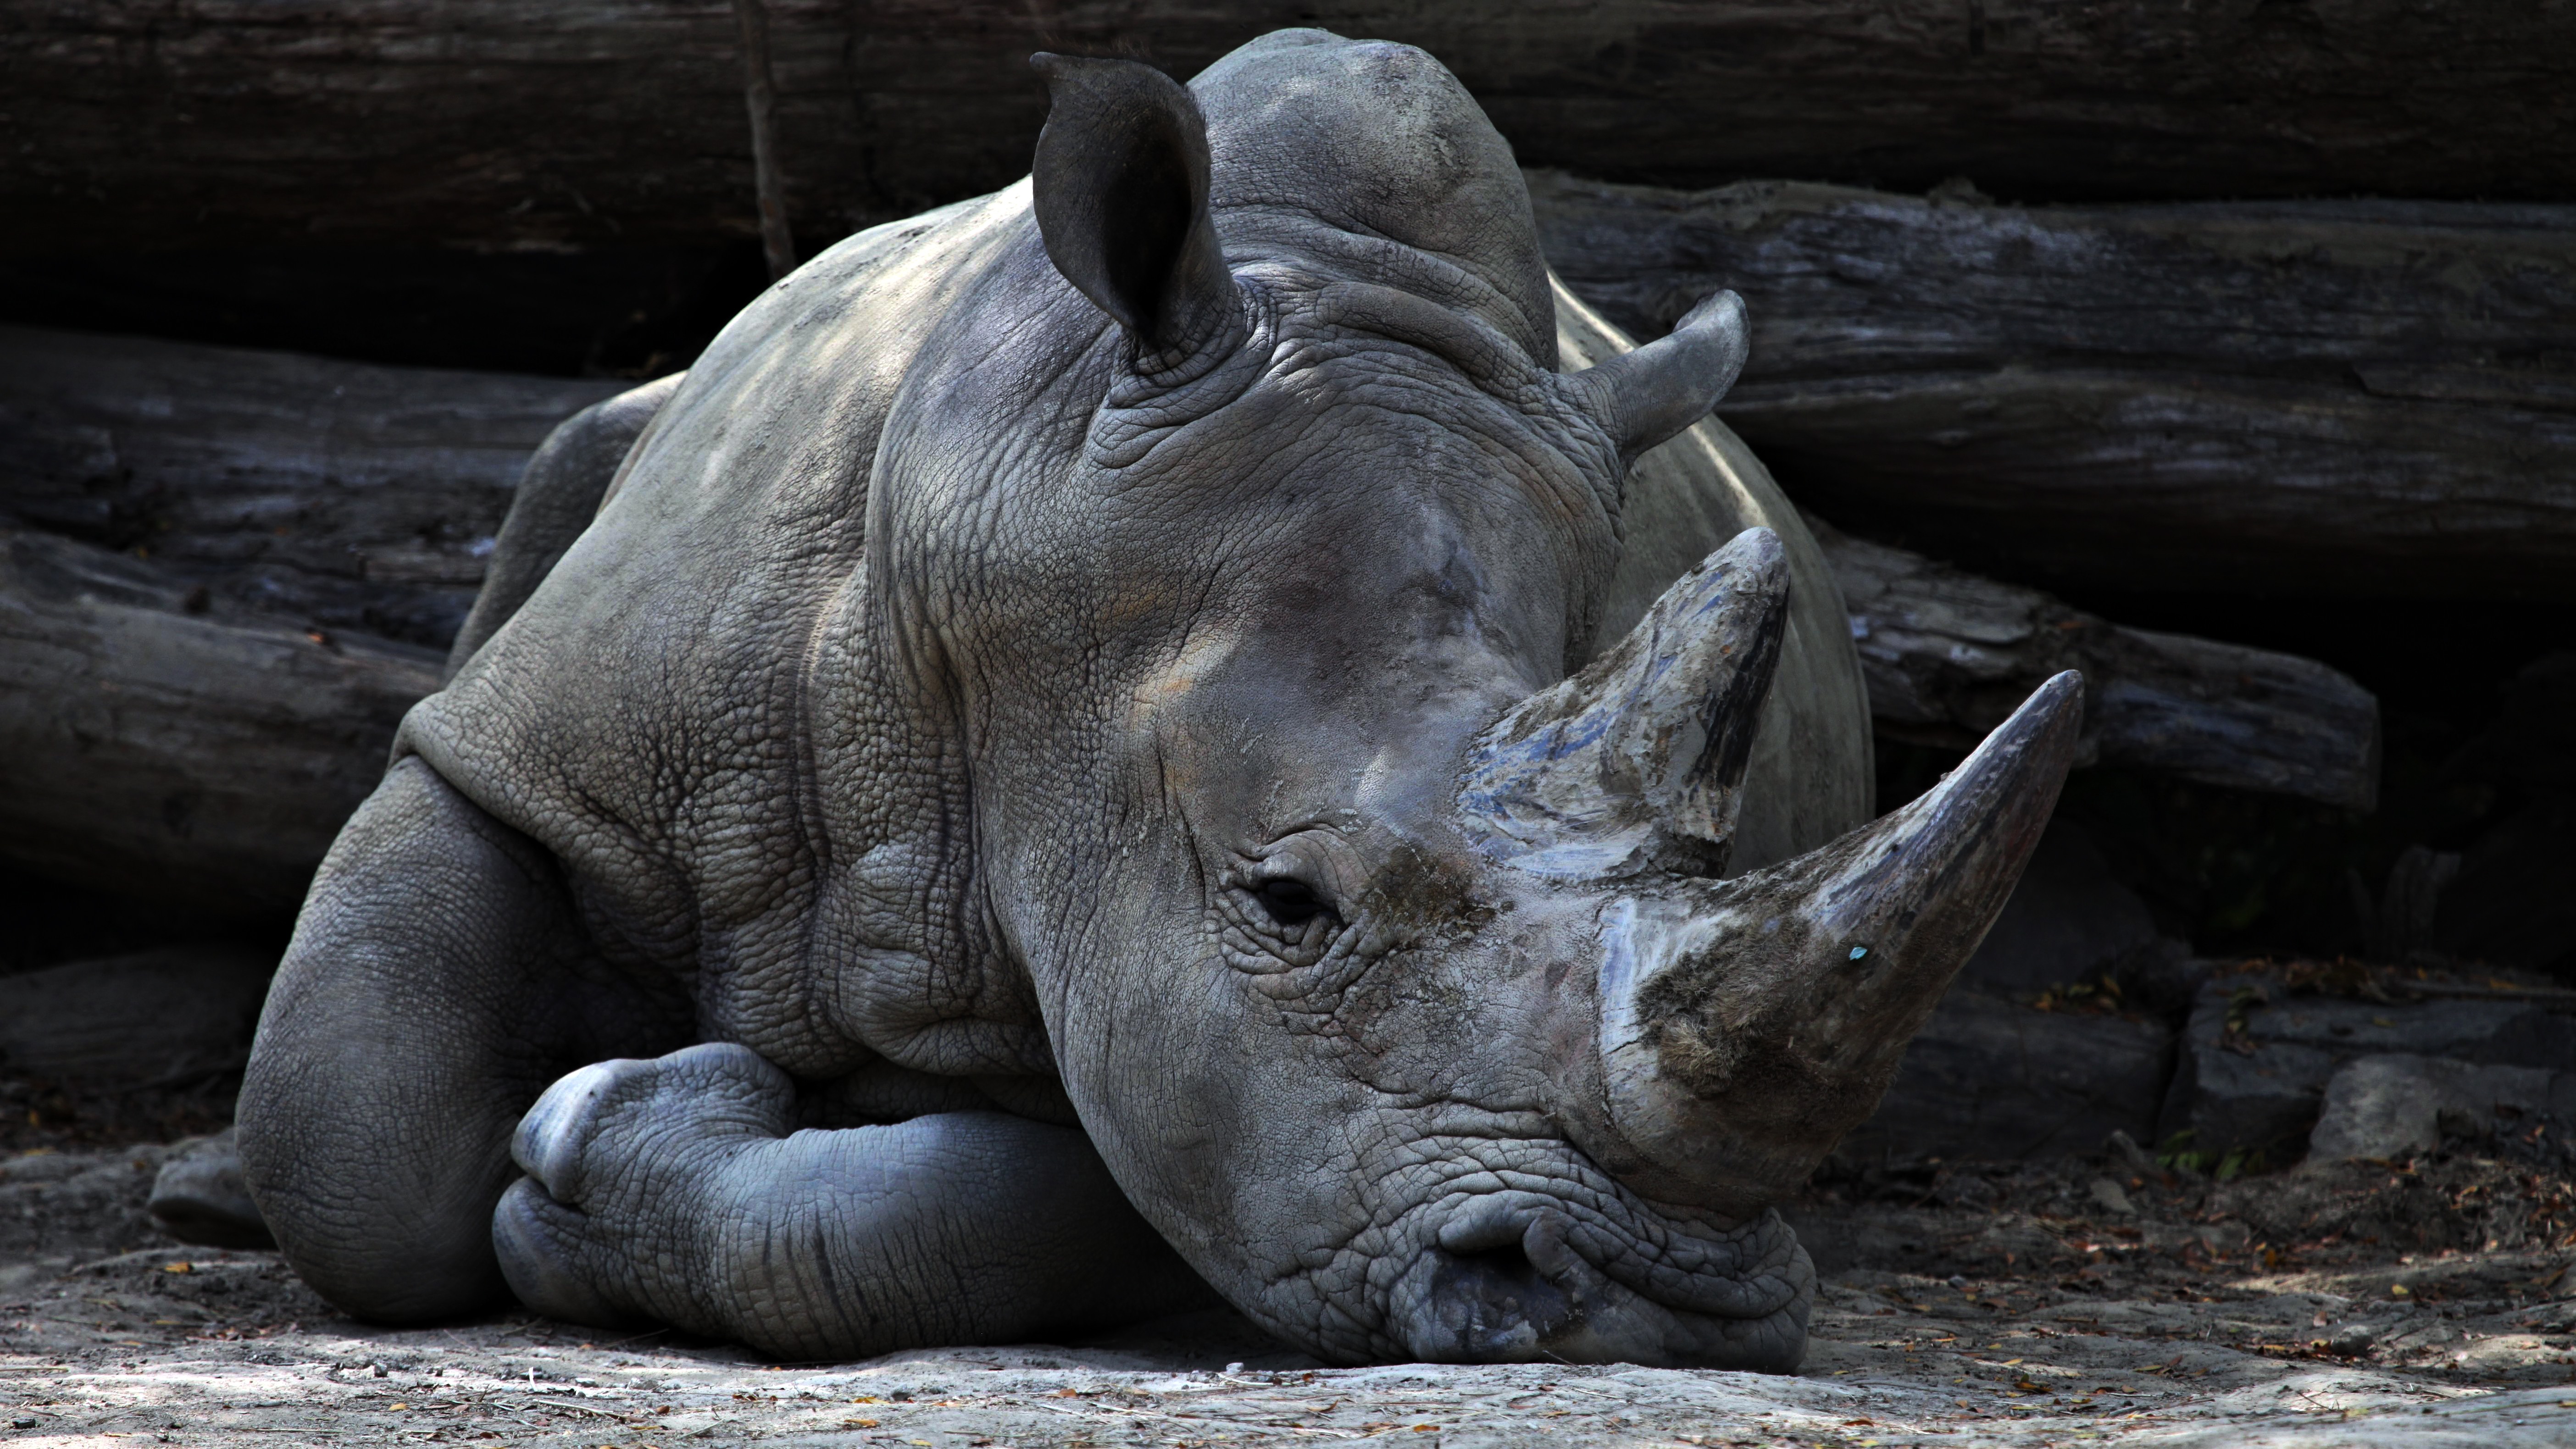
animal, recreation, wildlife, wild, zoo, mammal, fauna, grey, rhinoceros, big, large, huge, outdoor recreation